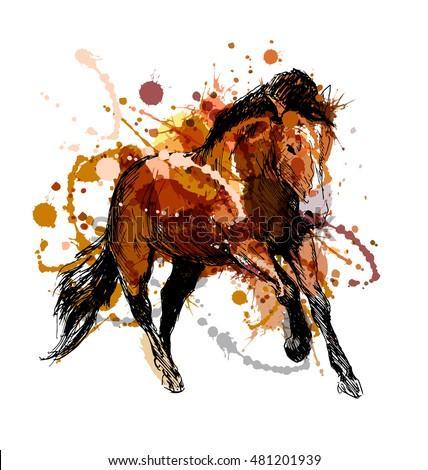
colored hand sketch of a running horse